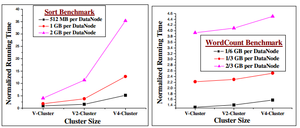
Cluster physique vs cluster machine virtuelle
MapReduce est un patron d'architecture de développement informatique, inventé par Google, dans lequel sont effectués des calculs parallèles, et souvent distribués, de données potentiellement très volumineuses, typiquement supérieures en taille à 1 téraoctet.